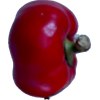
Label: red_pepper